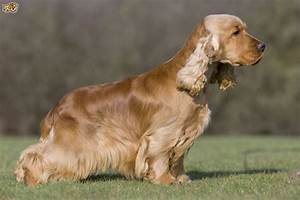
Label: cane